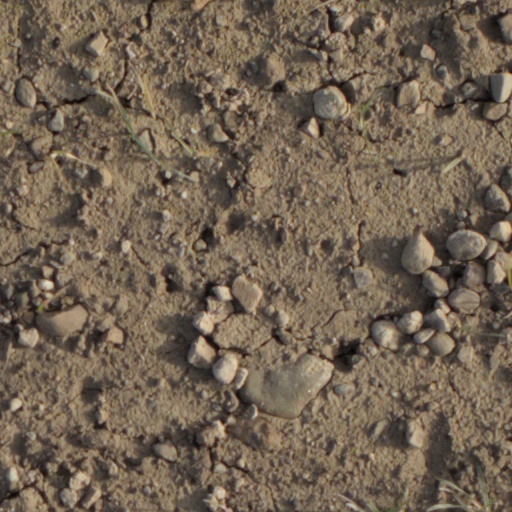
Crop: wheat